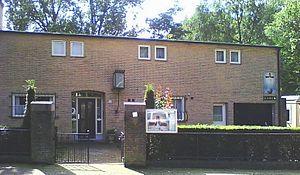
La Dame de Tous les Peuples est le vocable sous lequel est invoquée la Vierge Marie, telle qu'elle serait apparue à Ida Peerdeman à Amsterdam, aux Pays-Bas, du 25 mars 1945 au 31 mai 1959. Au cours de ces 56 apparitions, la Vierge aurait délivré plusieurs messages concernant l'avenir de l'Église catholique et du monde, et elle aurait appelé les fidèles à la prière et à la conversion pour obtenir un monde en paix. Elle se serait désignée comme Médiatrice, Avocate et Co-rédemptrice.